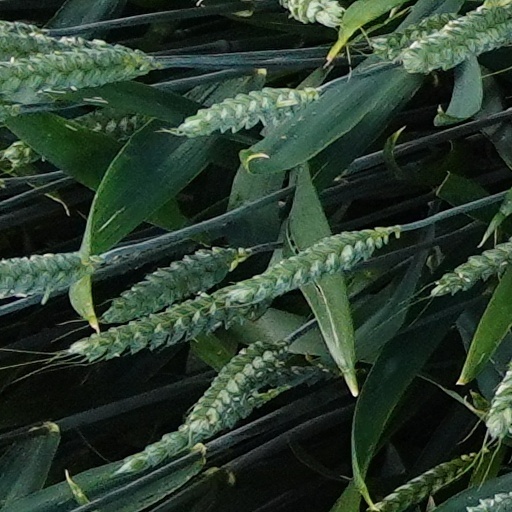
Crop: wheat